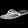
Label: Sandal